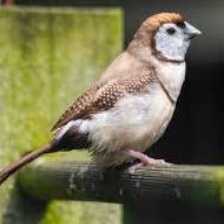
Species: DOUBLE BARRED FINCH
Scientific name: TAENIOPYGIA BICHENOVII
ImageNet parent category: house_finch